Legal evolution

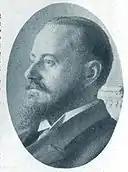

The idea of legal evolution first appears in the 18th century. Peter Stein argues that one of the main impetuses in its development was the inadequacy of theories of immemorial custom, popular heritage, sovereign will, and natural reason in explaining how legal systems change. Early examples include Pufendorf and Grotius who, despite their status as exemplars of natural law theorists, recognised that 'government and private property are not 'original' but appear only when man is ready for them'. They were followed by David Hume, who, as part of his argument against social contract theory, suggested law and government formed as a matter of habit over time. A French strand in evolutionary thinking developed simultaneously and was closely followed by the subsequent Scottish theorists. Montesquieu provided a highly detailed theory connecting law to society in 'The Spirit of the Laws', giving many specific examples of legal rules drawn from antiquity, contemporary law, and travel writers. However, he was unwilling to develop a general thesis of change, regarding it as unsubstantiated. Conversely, other French writers, such as Lafitau who compared Native Americans to the ancient Greeks, and Goguet, who traced economic and social effects on law, were willing to posit general theories of progress.